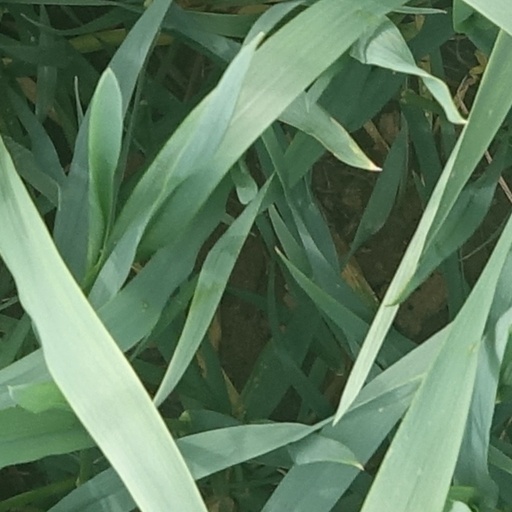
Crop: wheat